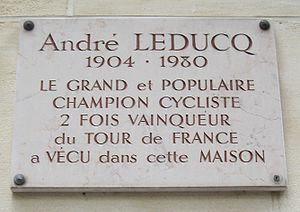
Plaque apposée au n° 19 de la rue Michel-Ange, Paris 16e. «
La rue Michel-Ange est une voie située dans le quartier d'Auteuil du 16ᵉ arrondissement de Paris.
André Leducq, né le 27 février 1904 à Saint-Ouen, dans le département de la Seine, et mort le 18 juin 1980 à Marseille, dans les Bouches-du-Rhône, est un coureur cycliste français. Professionnel de 1926 à 1938, il est considéré comme l'un des plus grands coureurs français de l'histoire du cyclisme. Double vainqueur du Tour de France, en 1930 et 1932, il remporte 25 victoires d'étape sur l'épreuve, soit le quatrième plus grand total derrière Eddy Merckx, Bernard Hinault et Mark Cavendish. Il compte en outre une victoire sur Paris-Roubaix en 1928, ainsi qu'un titre de champion du monde sur route amateurs en 1924. Il est également double champion de France sur route chez les amateurs, une fois dans la catégorie des juniors et une fois chez les militaires.